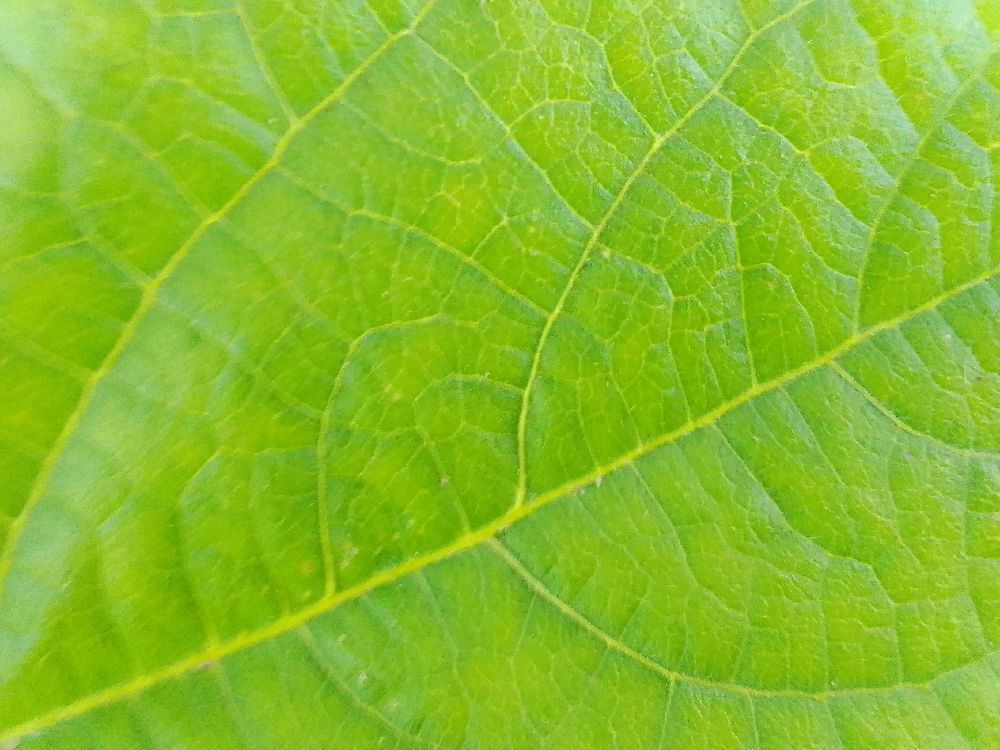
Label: healthy